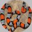
Label: snake